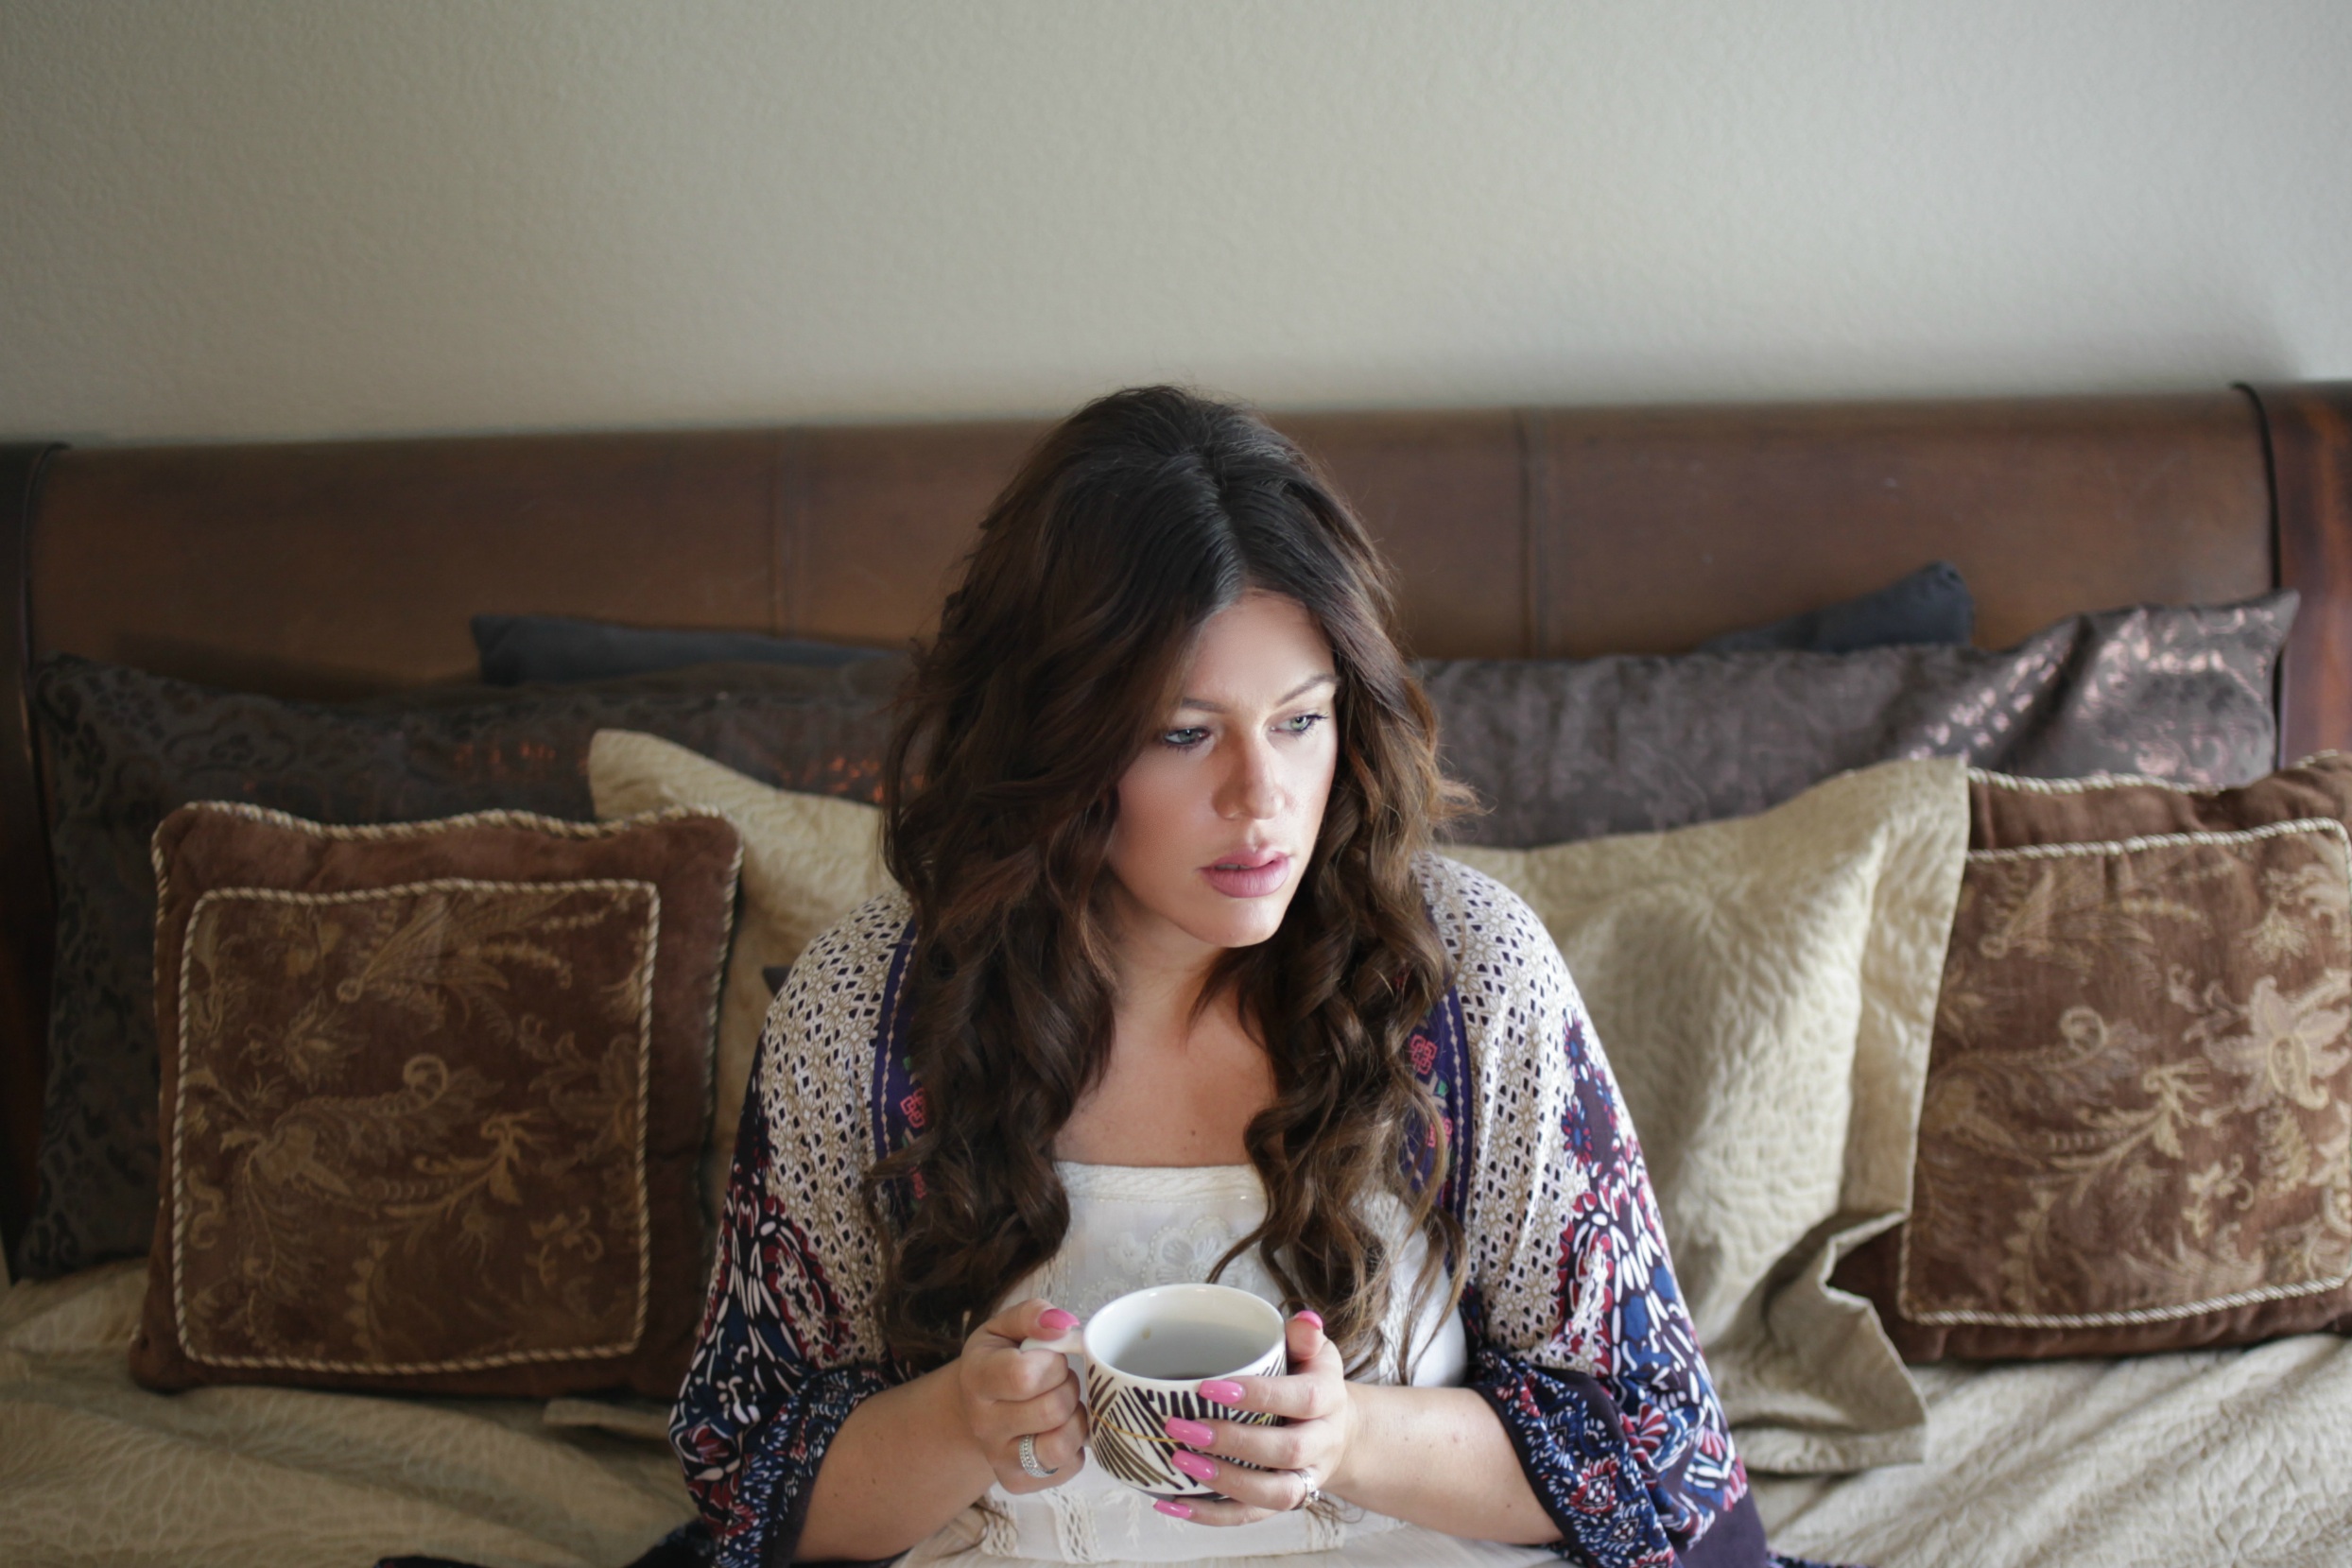
hand, person, girl, hair, leg, portrait, model, sitting, clothing, hairstyle, long hair, human body, beauty, photo shoot, brown hair, human positions